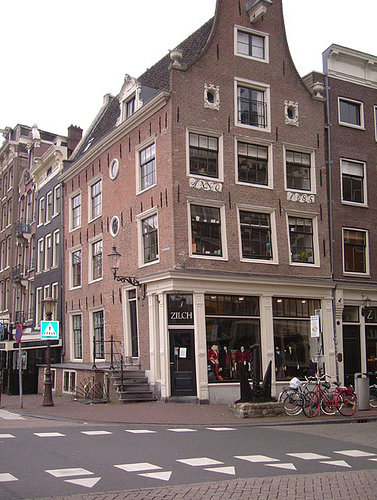
Label: not_food